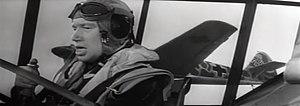
Heinz Franz Ludwig Reincke, né le 28 mai 1925 à Kiel et mort le 13 juillet 2011 à Purkersdorf, est un acteur allemand.